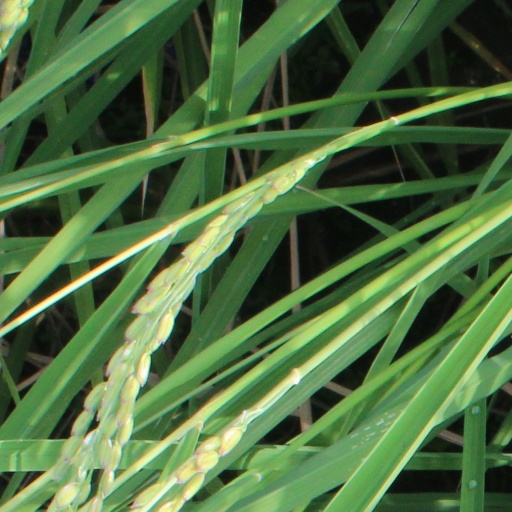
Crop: rice